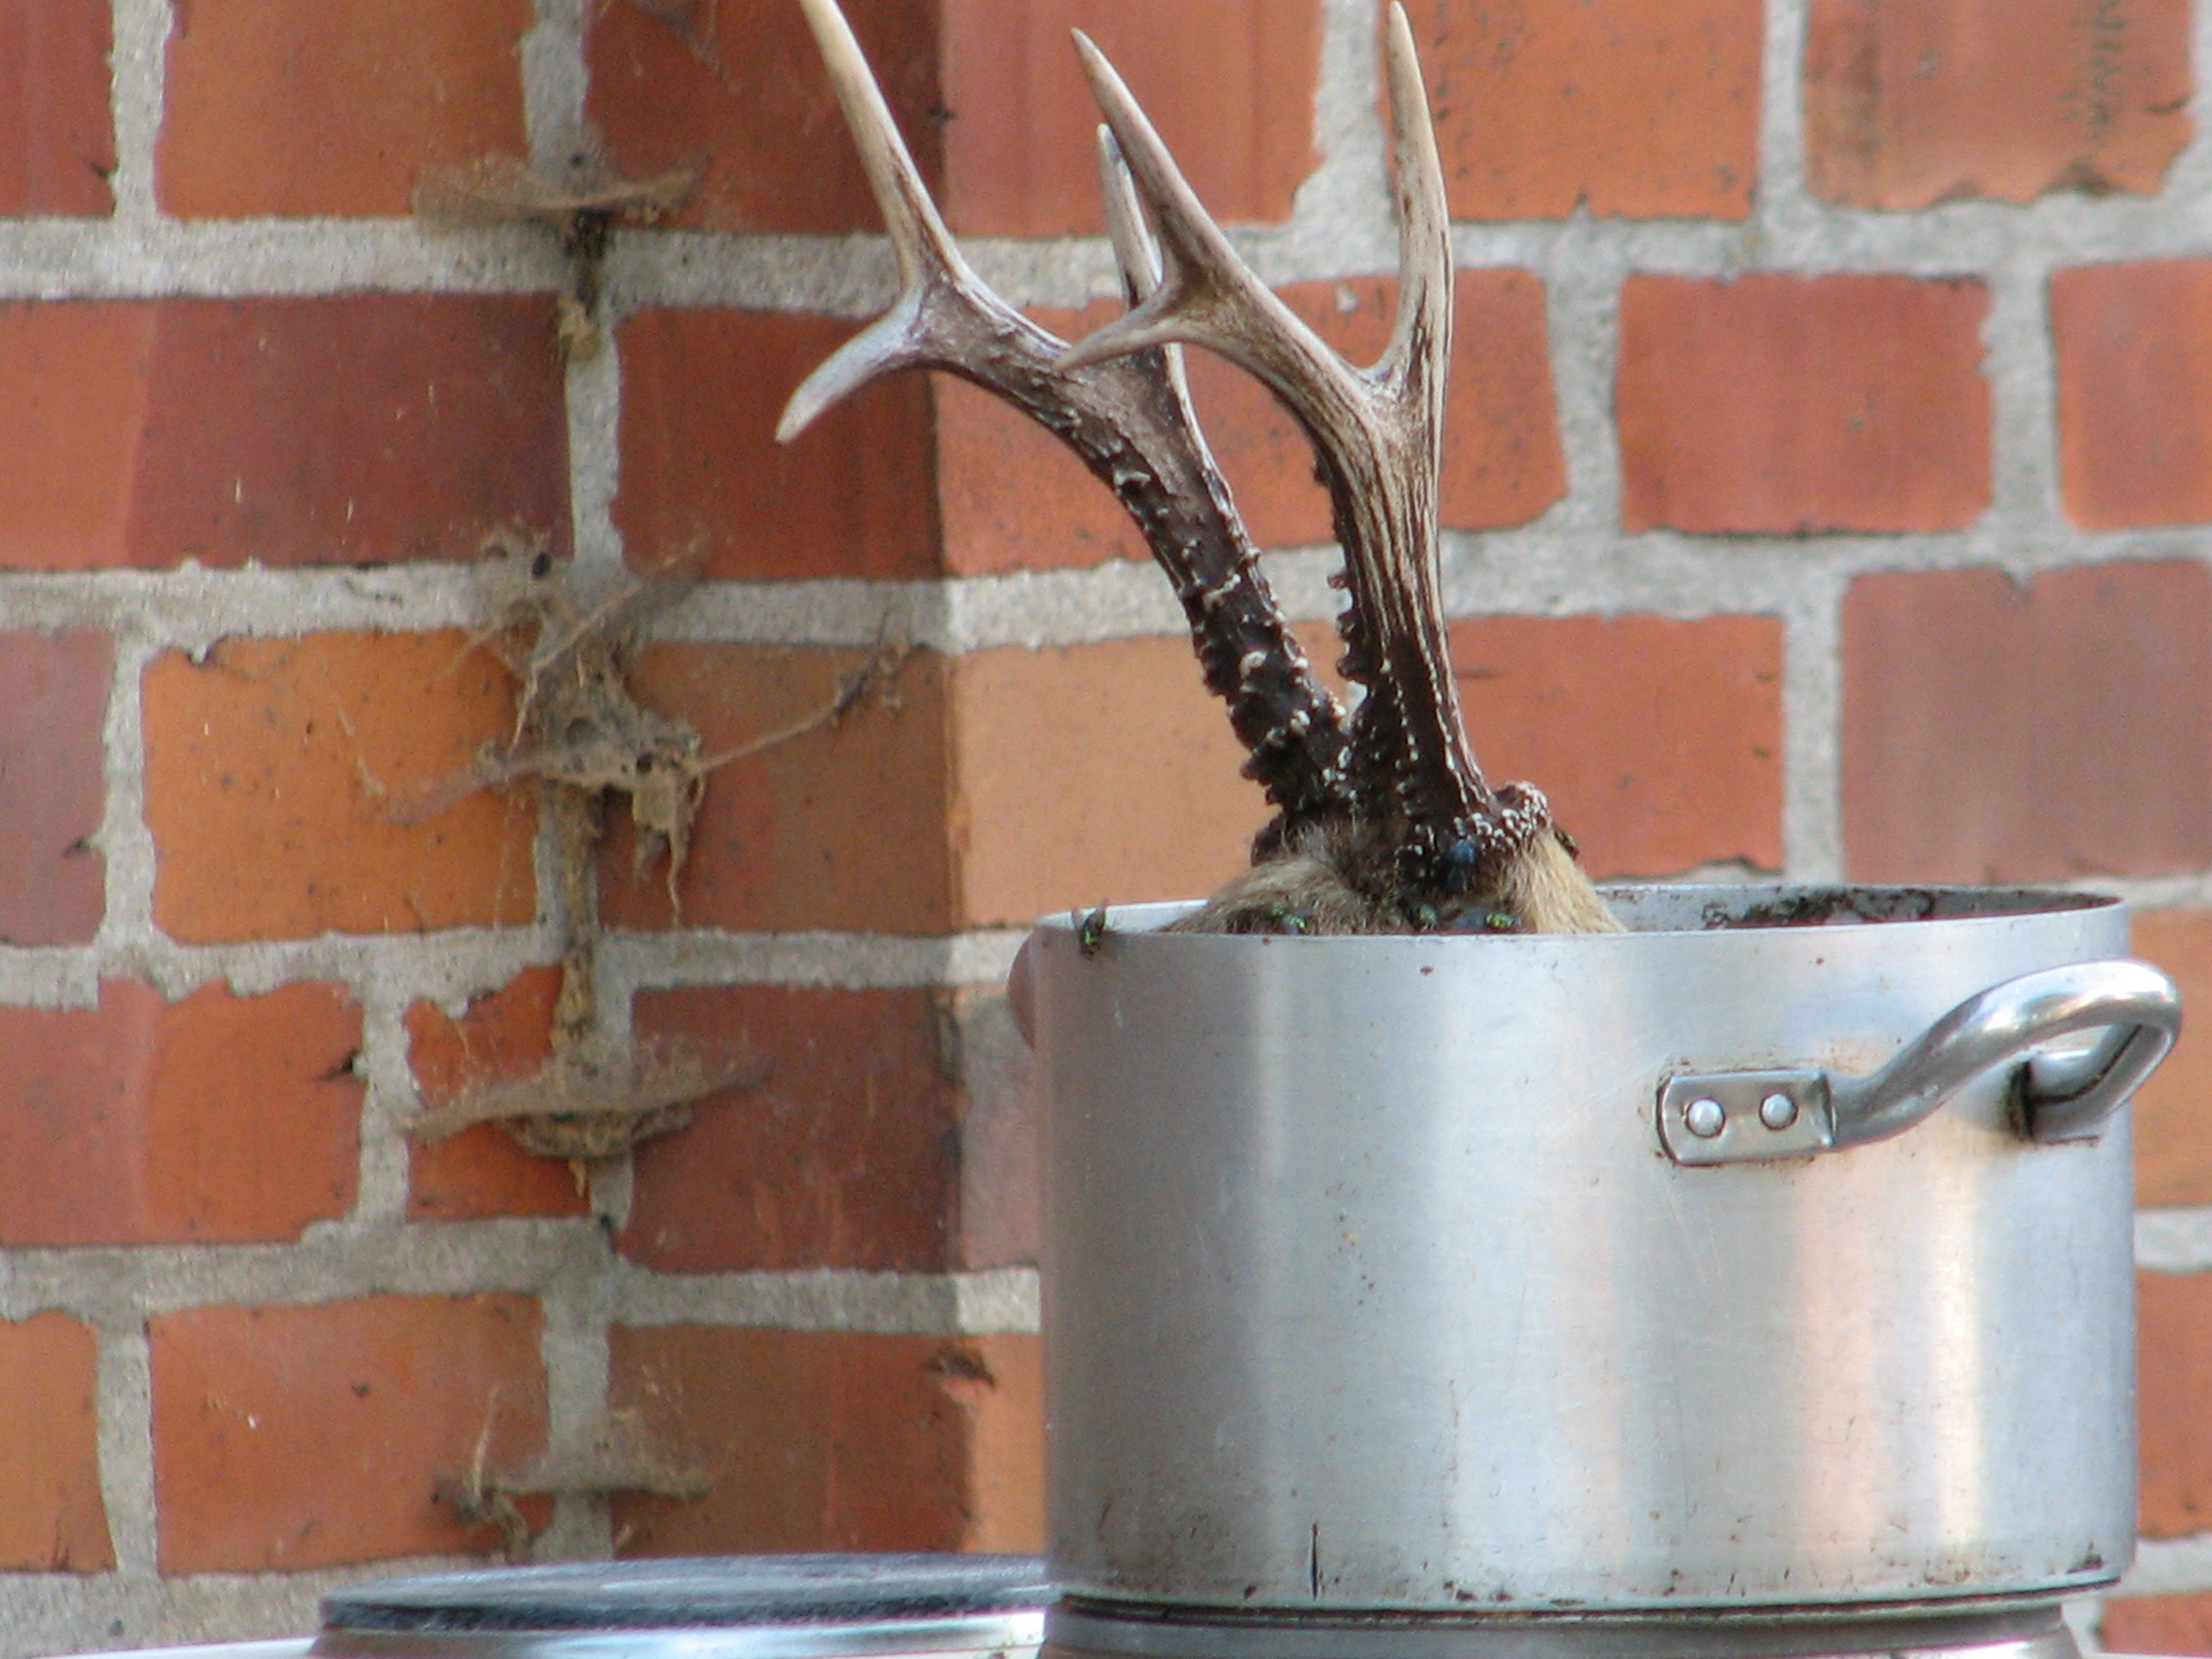
material